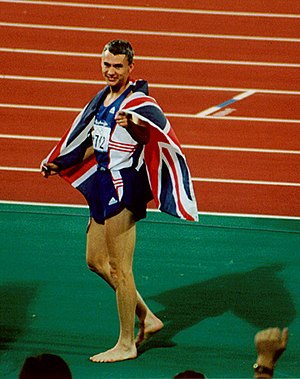
Jonathan Edwards (atlet)
Sir Jonathan David Edwards MBE er en tidligere trespringer. Han nævnes som værende den bedste trespringer nogensinde. Han er tidligere OL-vinder, og har haft verdensrekorden siden 1995.